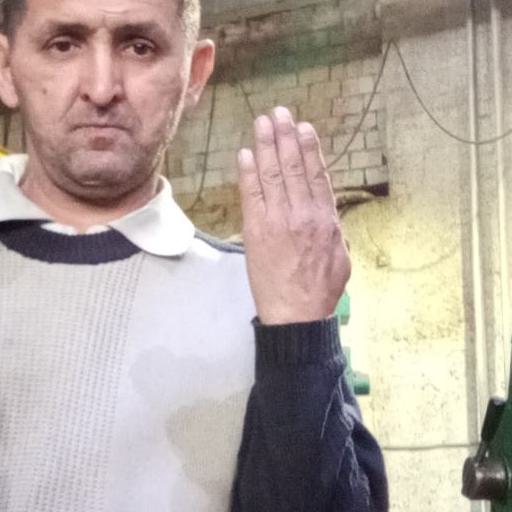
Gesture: stop_inverted